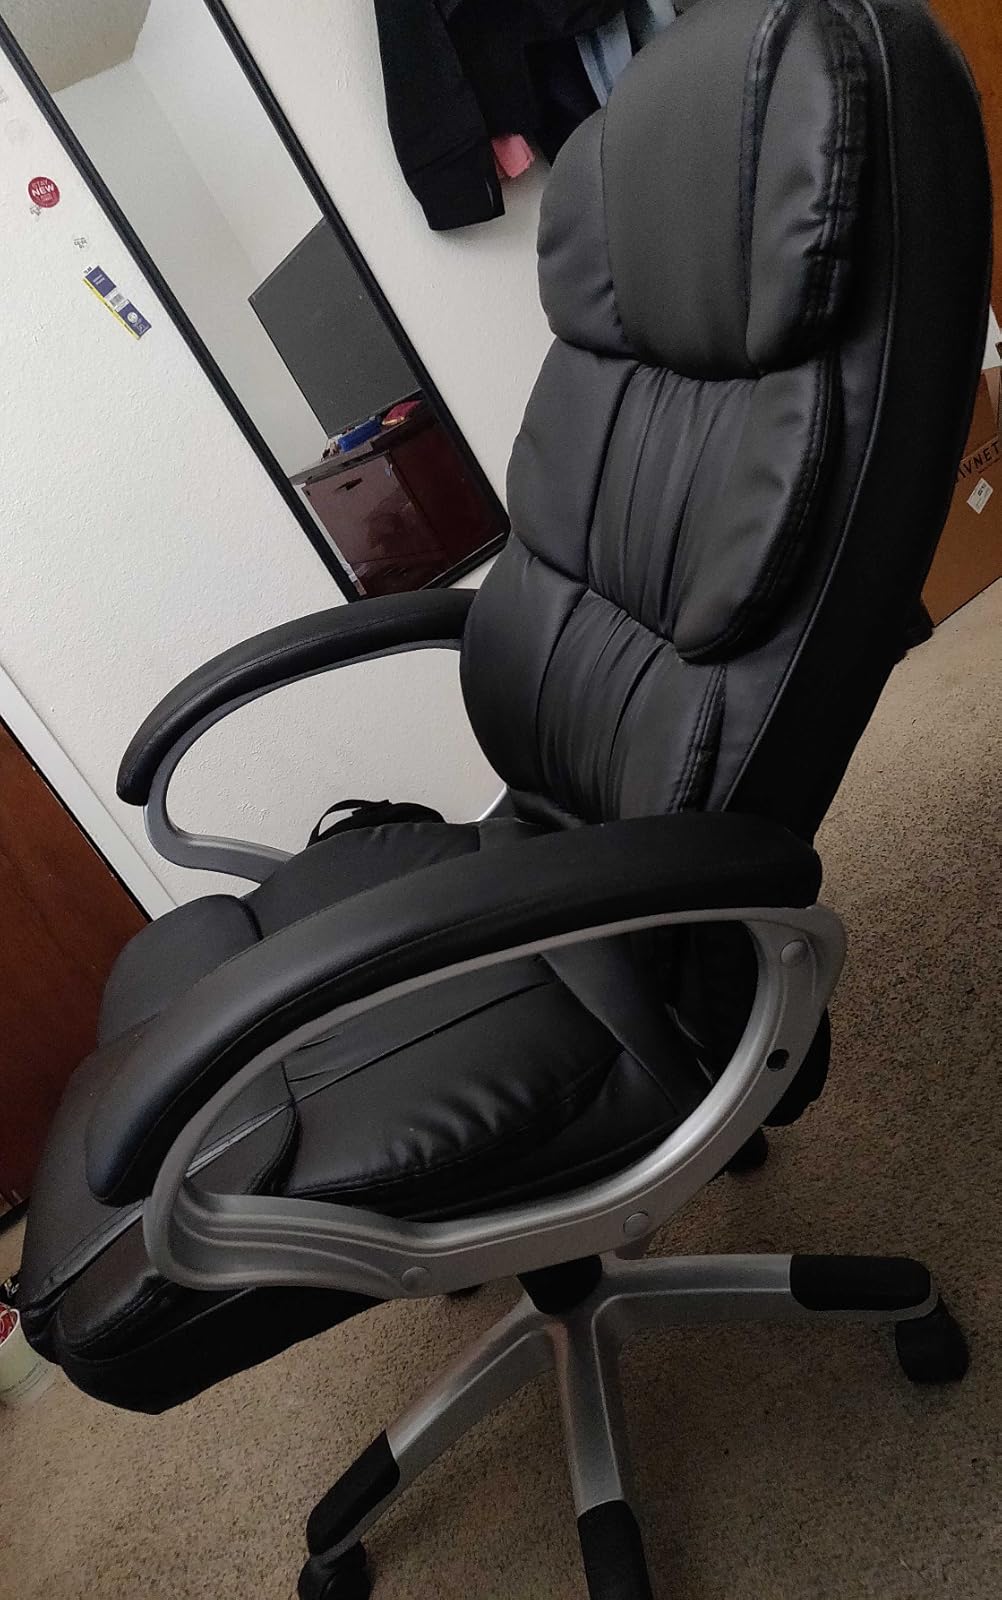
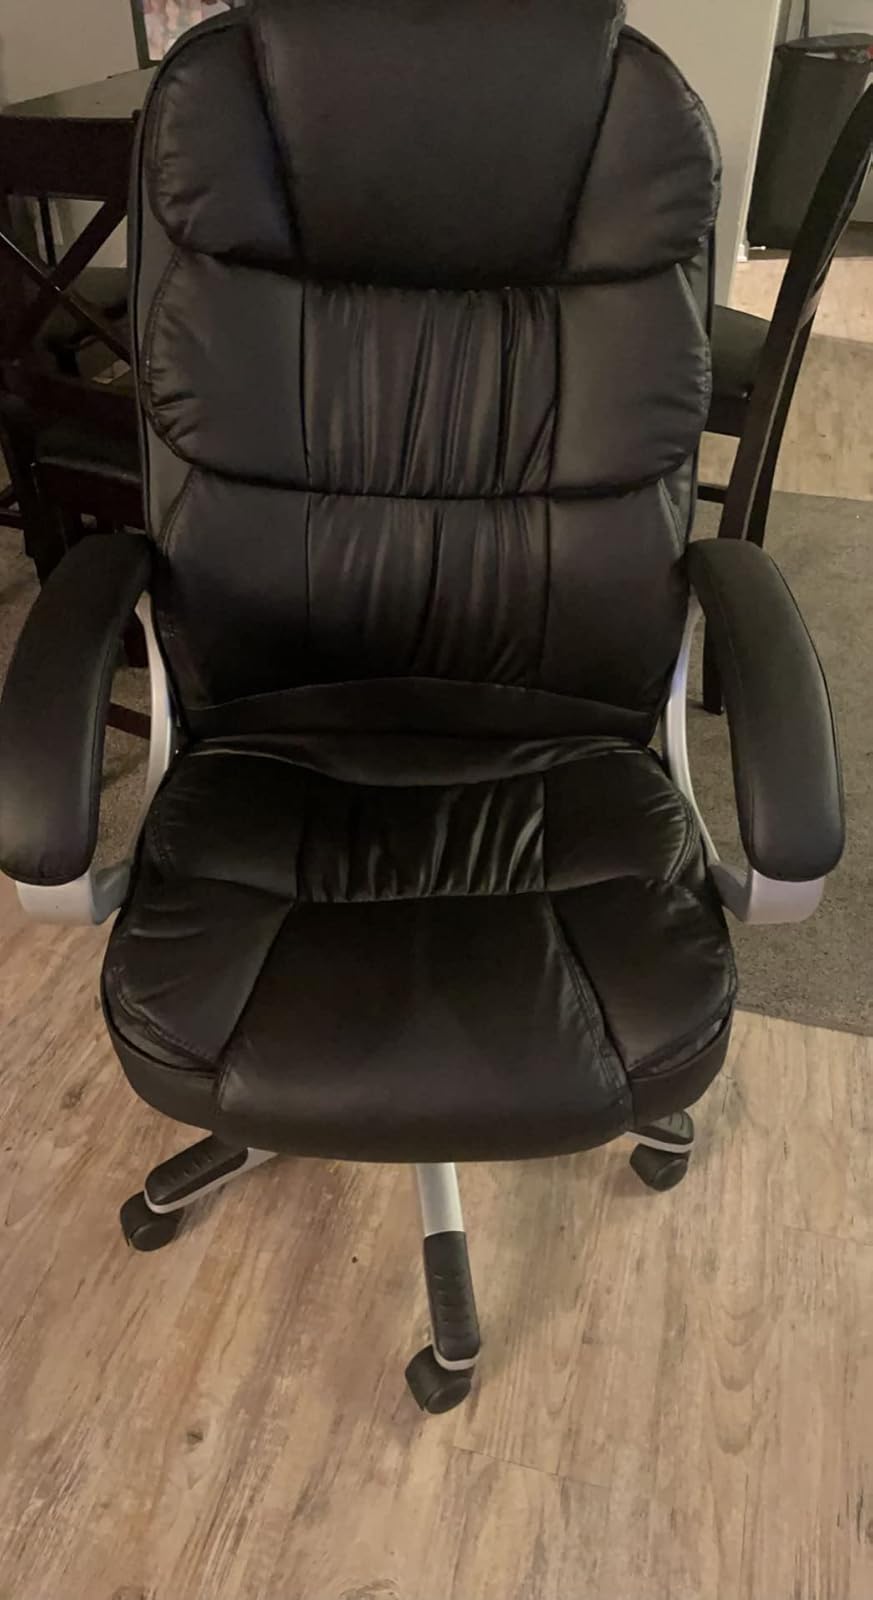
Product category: items_chair
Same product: yes